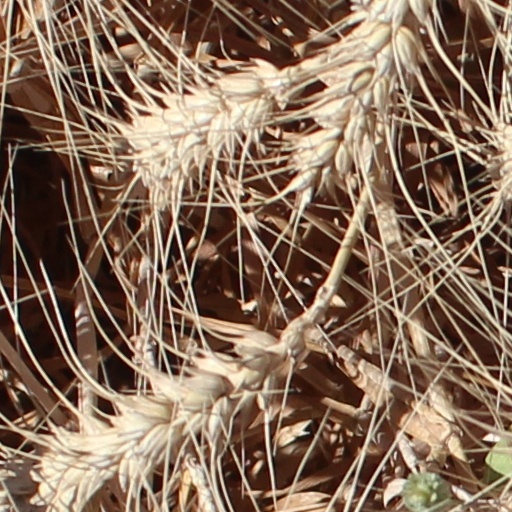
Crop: wheat